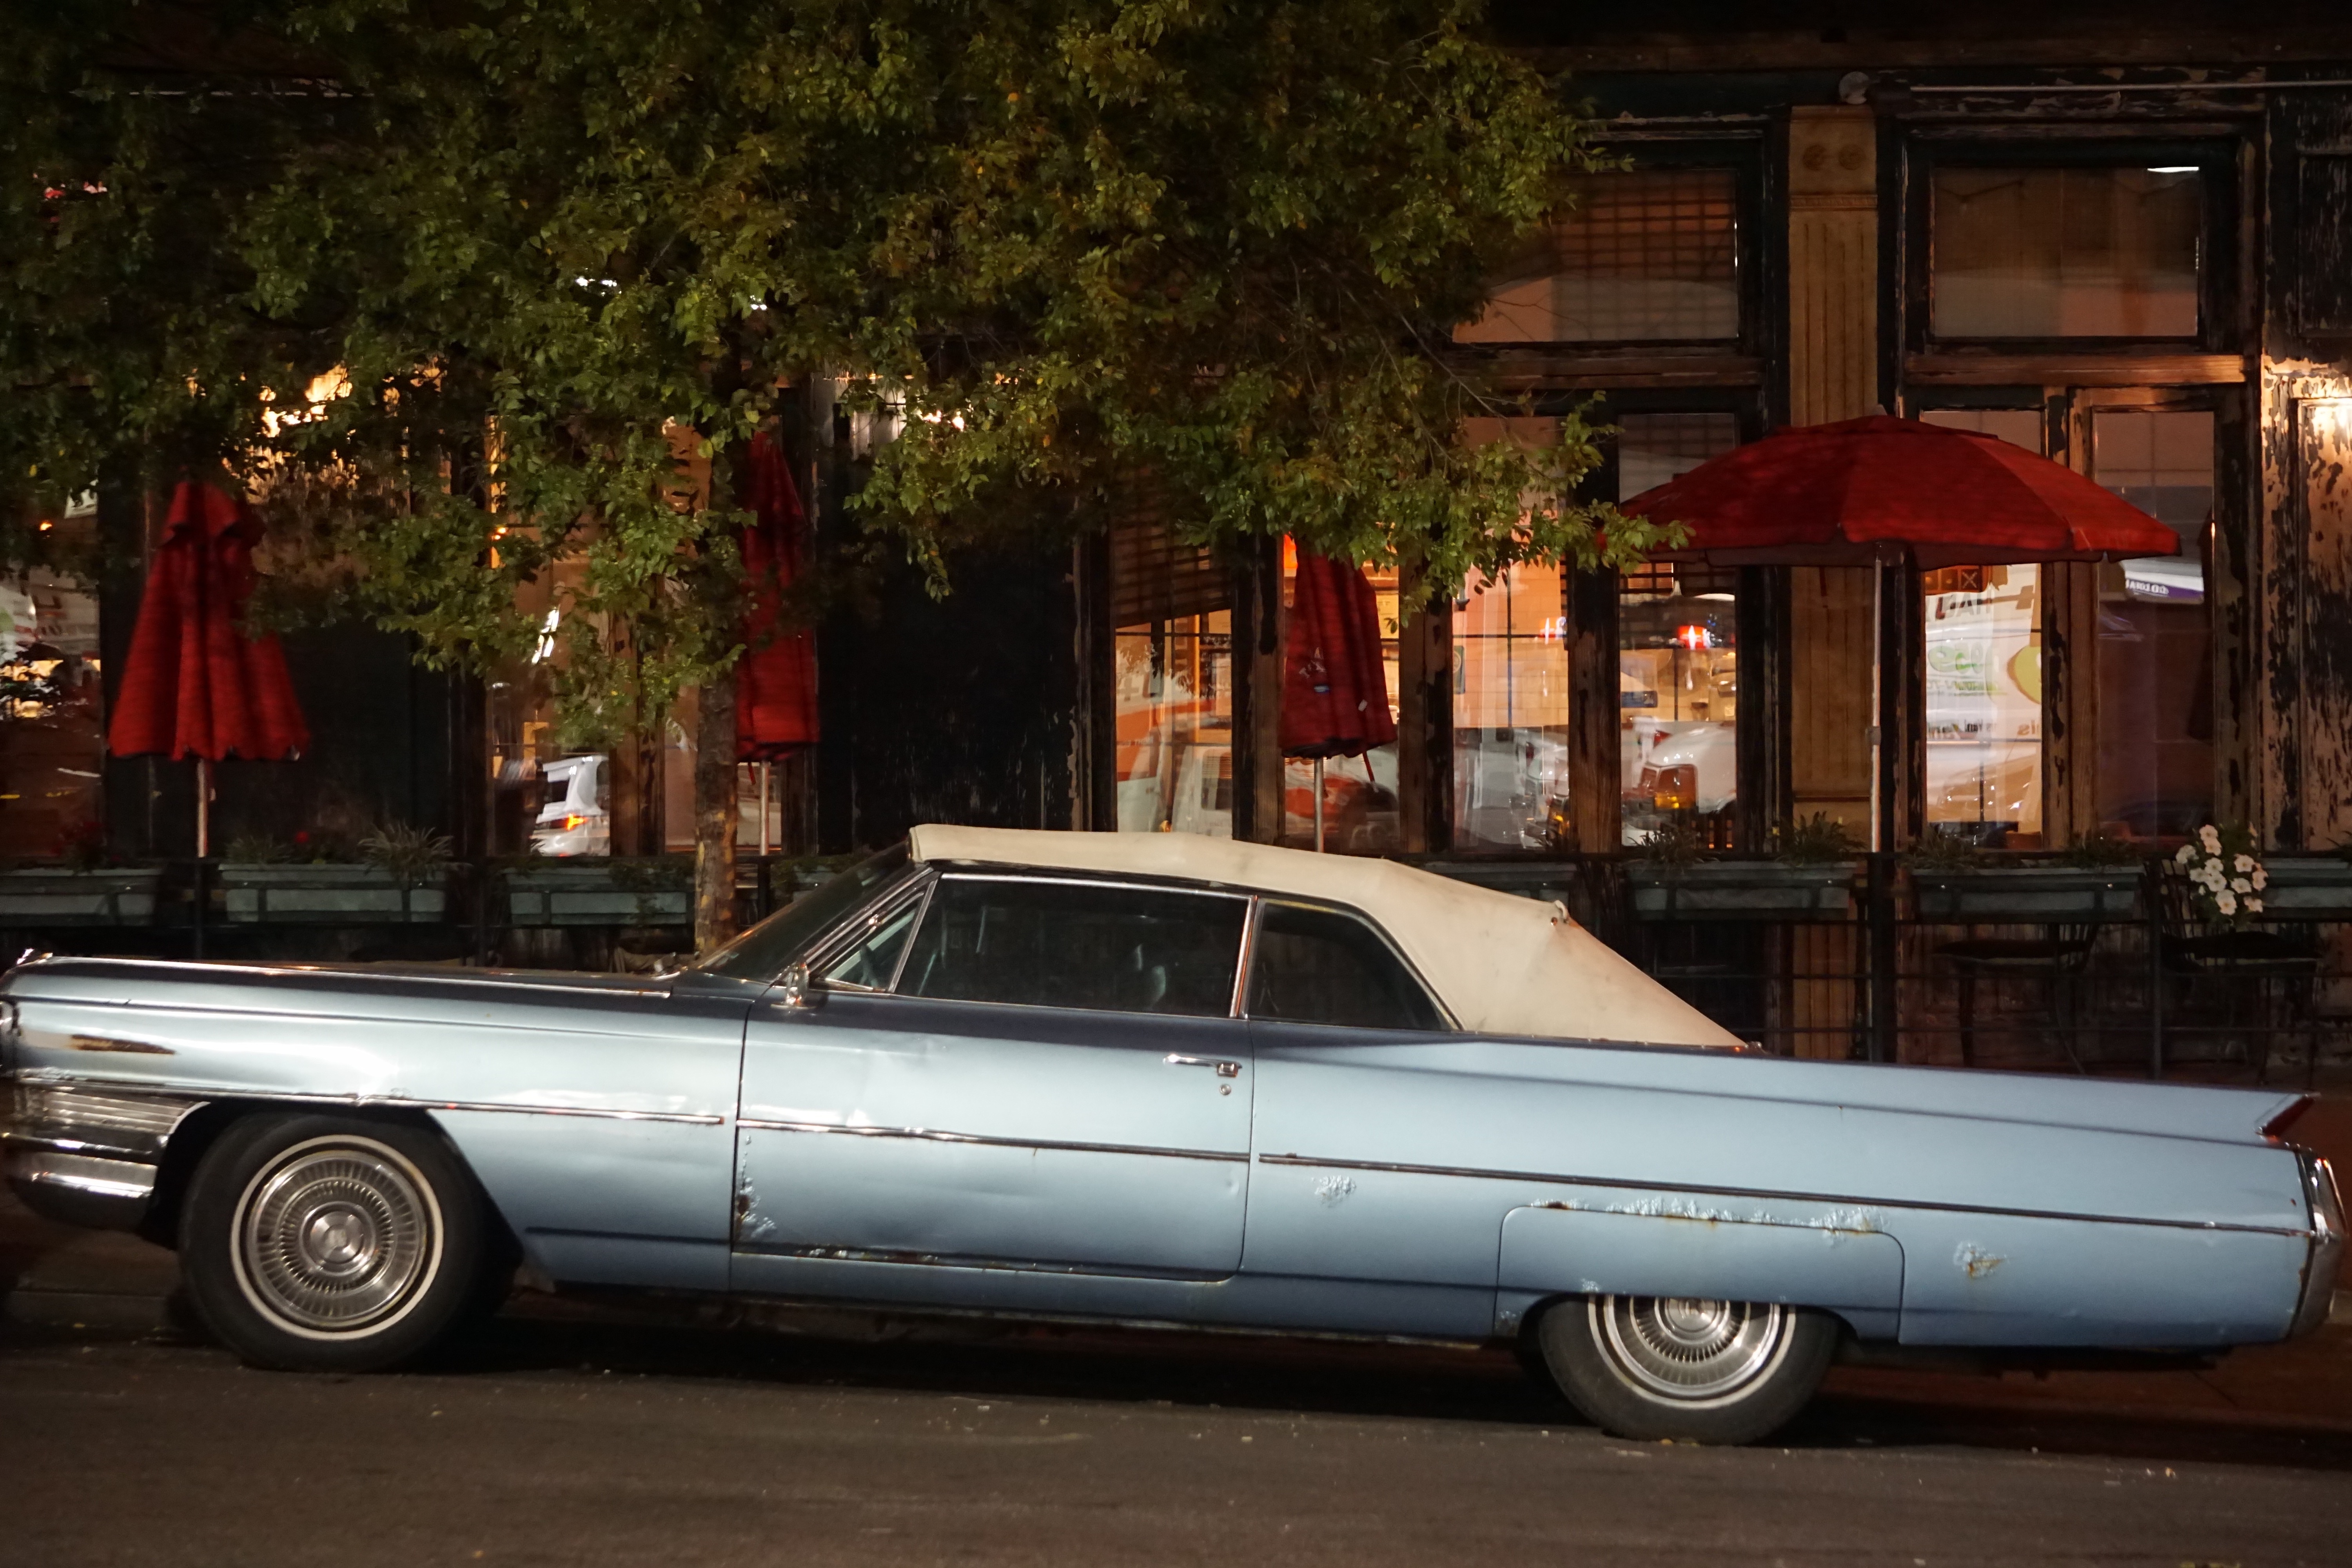
car, vehicle, vintage car, cadillac, antique car, land vehicle, automobile make, automotive exterior, automotive design, luxury vehicle, full size car